Antony, Hauts-de-Seine

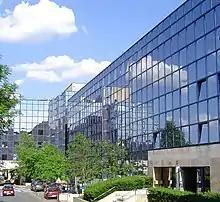
The centre of high-tech, along the A86 autoroute

For a long time Antony has sought to capitalize on its many green spaces. With the help of the Agglomeration Community of Hauts-de-Bièvre visits have been to different sites to discover their remarkable natural resources. The catchment area of the Bièvre has been classified as a "natural ecological, fauna and flora zone" since 1984 by the Ministry of the Environment. This area is a high quality wetland of regional interest—the most remarkable in the Hauts-de-Seine department. In 1992, an ornithological observatory was established at the city's initiative on this site. 132 different species of birds have been observed between 1977 and 1993 including very rare species in Île-de-France. The entire valley to the Parc de Sceaux is registered in the inventory of natural areas of flora and fauna of ecological interest.